Morgantown Personal Rapid Transit

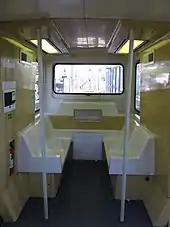
Interior of a PRT car

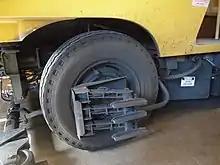
Passive run~on run-off power collector at the front wheel

The system has 73 vehicles that resemble small buses. They are long, high and wide. Weighing , they are powered by a motor that allows them to reach .